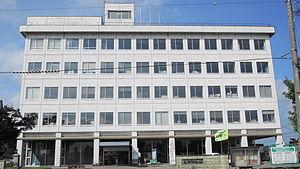
Makubetsu est un bourg du district de Nakagawa, situé dans la sous-préfecture de Tokachi, sur l'île de Hokkaidō, au Japon.